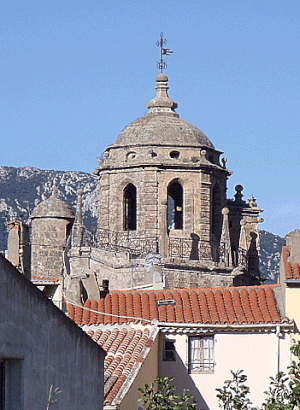
Ancienne abbaye bénédictine au Xe siècle devenue chapitre-collégiale au XIVe siècle, date de la construction du gros œuvre de l'église